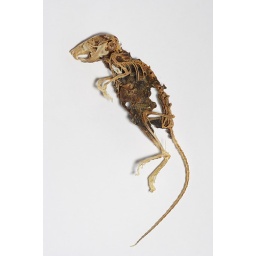
Presumably a victim of our cat found under our bed elliciting the response above from the wife.A mouse skeleton, amazingly complete